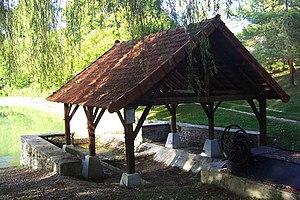
Photo du lavoir près du plan d'eau de Montfaucon dans le Lot.
Montfaucon est une commune française, située dans le département du Lot en région Occitanie.